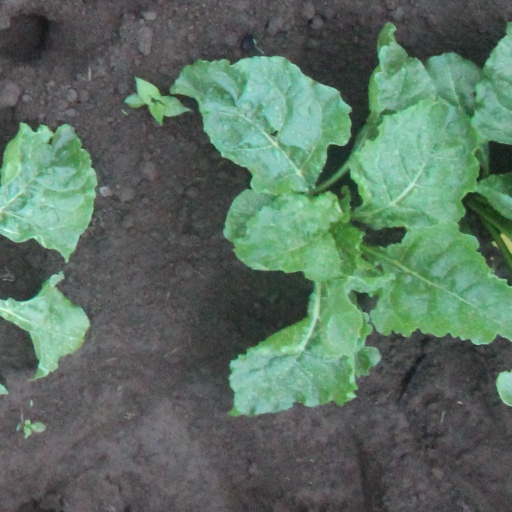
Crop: sugar beet